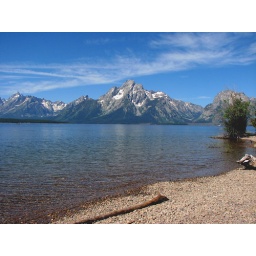
A rock beach on the Lakeshore Trail where a swim in Jackson Lake gives this view.